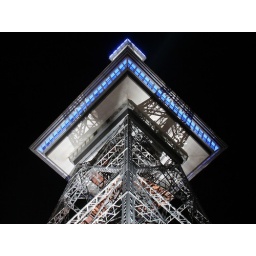
The lower blue line of windows is the restaurant at a heigth of 52 metres. The little blue line above is the observation deck at 125 metres.